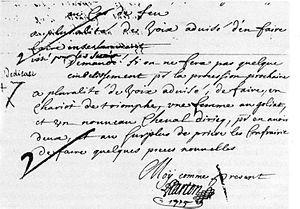
Création de Mme Goliath, géant d'Ath, en 1715
La ducasse d'Ath est une tradition populaire de la ville d'Ath, dans le Hainaut, en Belgique. Remontant au Moyen Âge, elle s’est enrichie au fil du temps, pour devenir une fête très appréciée qui dure plusieurs jours, caractérisée par la présence de géants processionnels, de chars décoratifs et de groupes historiques.